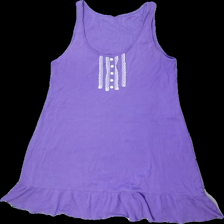
View: front
Type: Tunic
Category: Ladies
Brand: Lindex
Colors: Purple
Material: 100% cotton
Cut: Regular, C-collar
Size: M
Stains: Minor
Price range: <50
Recommended usage: Export